The Last Tycoon

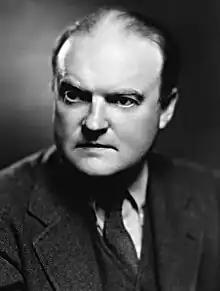
Edmund Wilson edited "The Last Tycoon" from the remaining notes written by F. Scott Fitzgerald and published the novel in 1941.

The novel was unfinished and in rough form at the time of Fitzgerald's death at age 44. The literary critic and writer Edmund Wilson, a close friend of Fitzgerald, collected the notes for the novel and edited it for publication. The unfinished novel was published in 1941 as "The Last Tycoon", by which name it is best known.